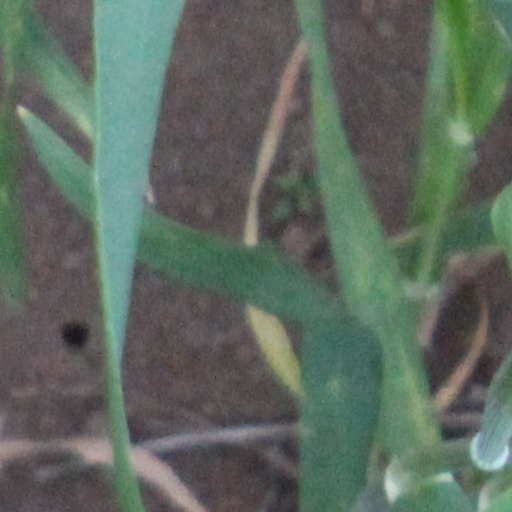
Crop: wheat